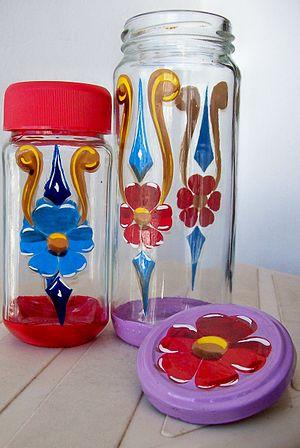
Le fileteado est un style de peinture et de dessin décoratif typique de la ville de Buenos Aires, en Argentine. Il se caractérise par des lignes en spirales et en coup de fouet, par la vivacité de ses teintes, par un agencement souvent symétrique, par la suggestion du relief au moyen d’ombres et d’artifices de la perspective, et par la surcharge de l'espace. Son répertoire décoratif inclut des motifs stylisés principalement à base de feuilles, d’animaux, de cornes d’abondance, de fleurs, de banderoles et de pierres précieuses. D’ordinaire, les œuvres de fileteado renferment aussi quelque devise ingénieuse, couplet poétique ou aphorisme facétieux, émouvant ou philosophique, parfois écrit en lunfardo, avec des lettres ornementées, généralement gothiques ou cursives.